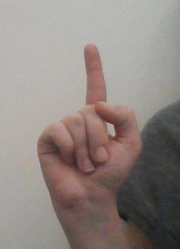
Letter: bb